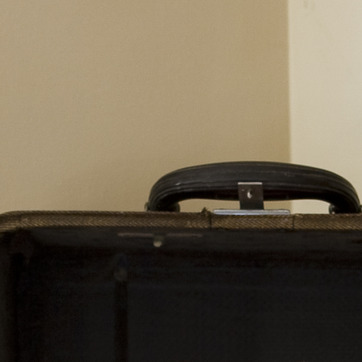
Material: plastic